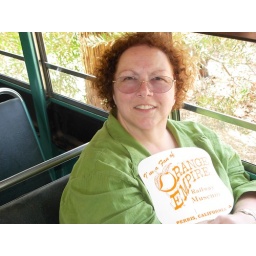
DW in old LA street car